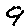
Label: 9